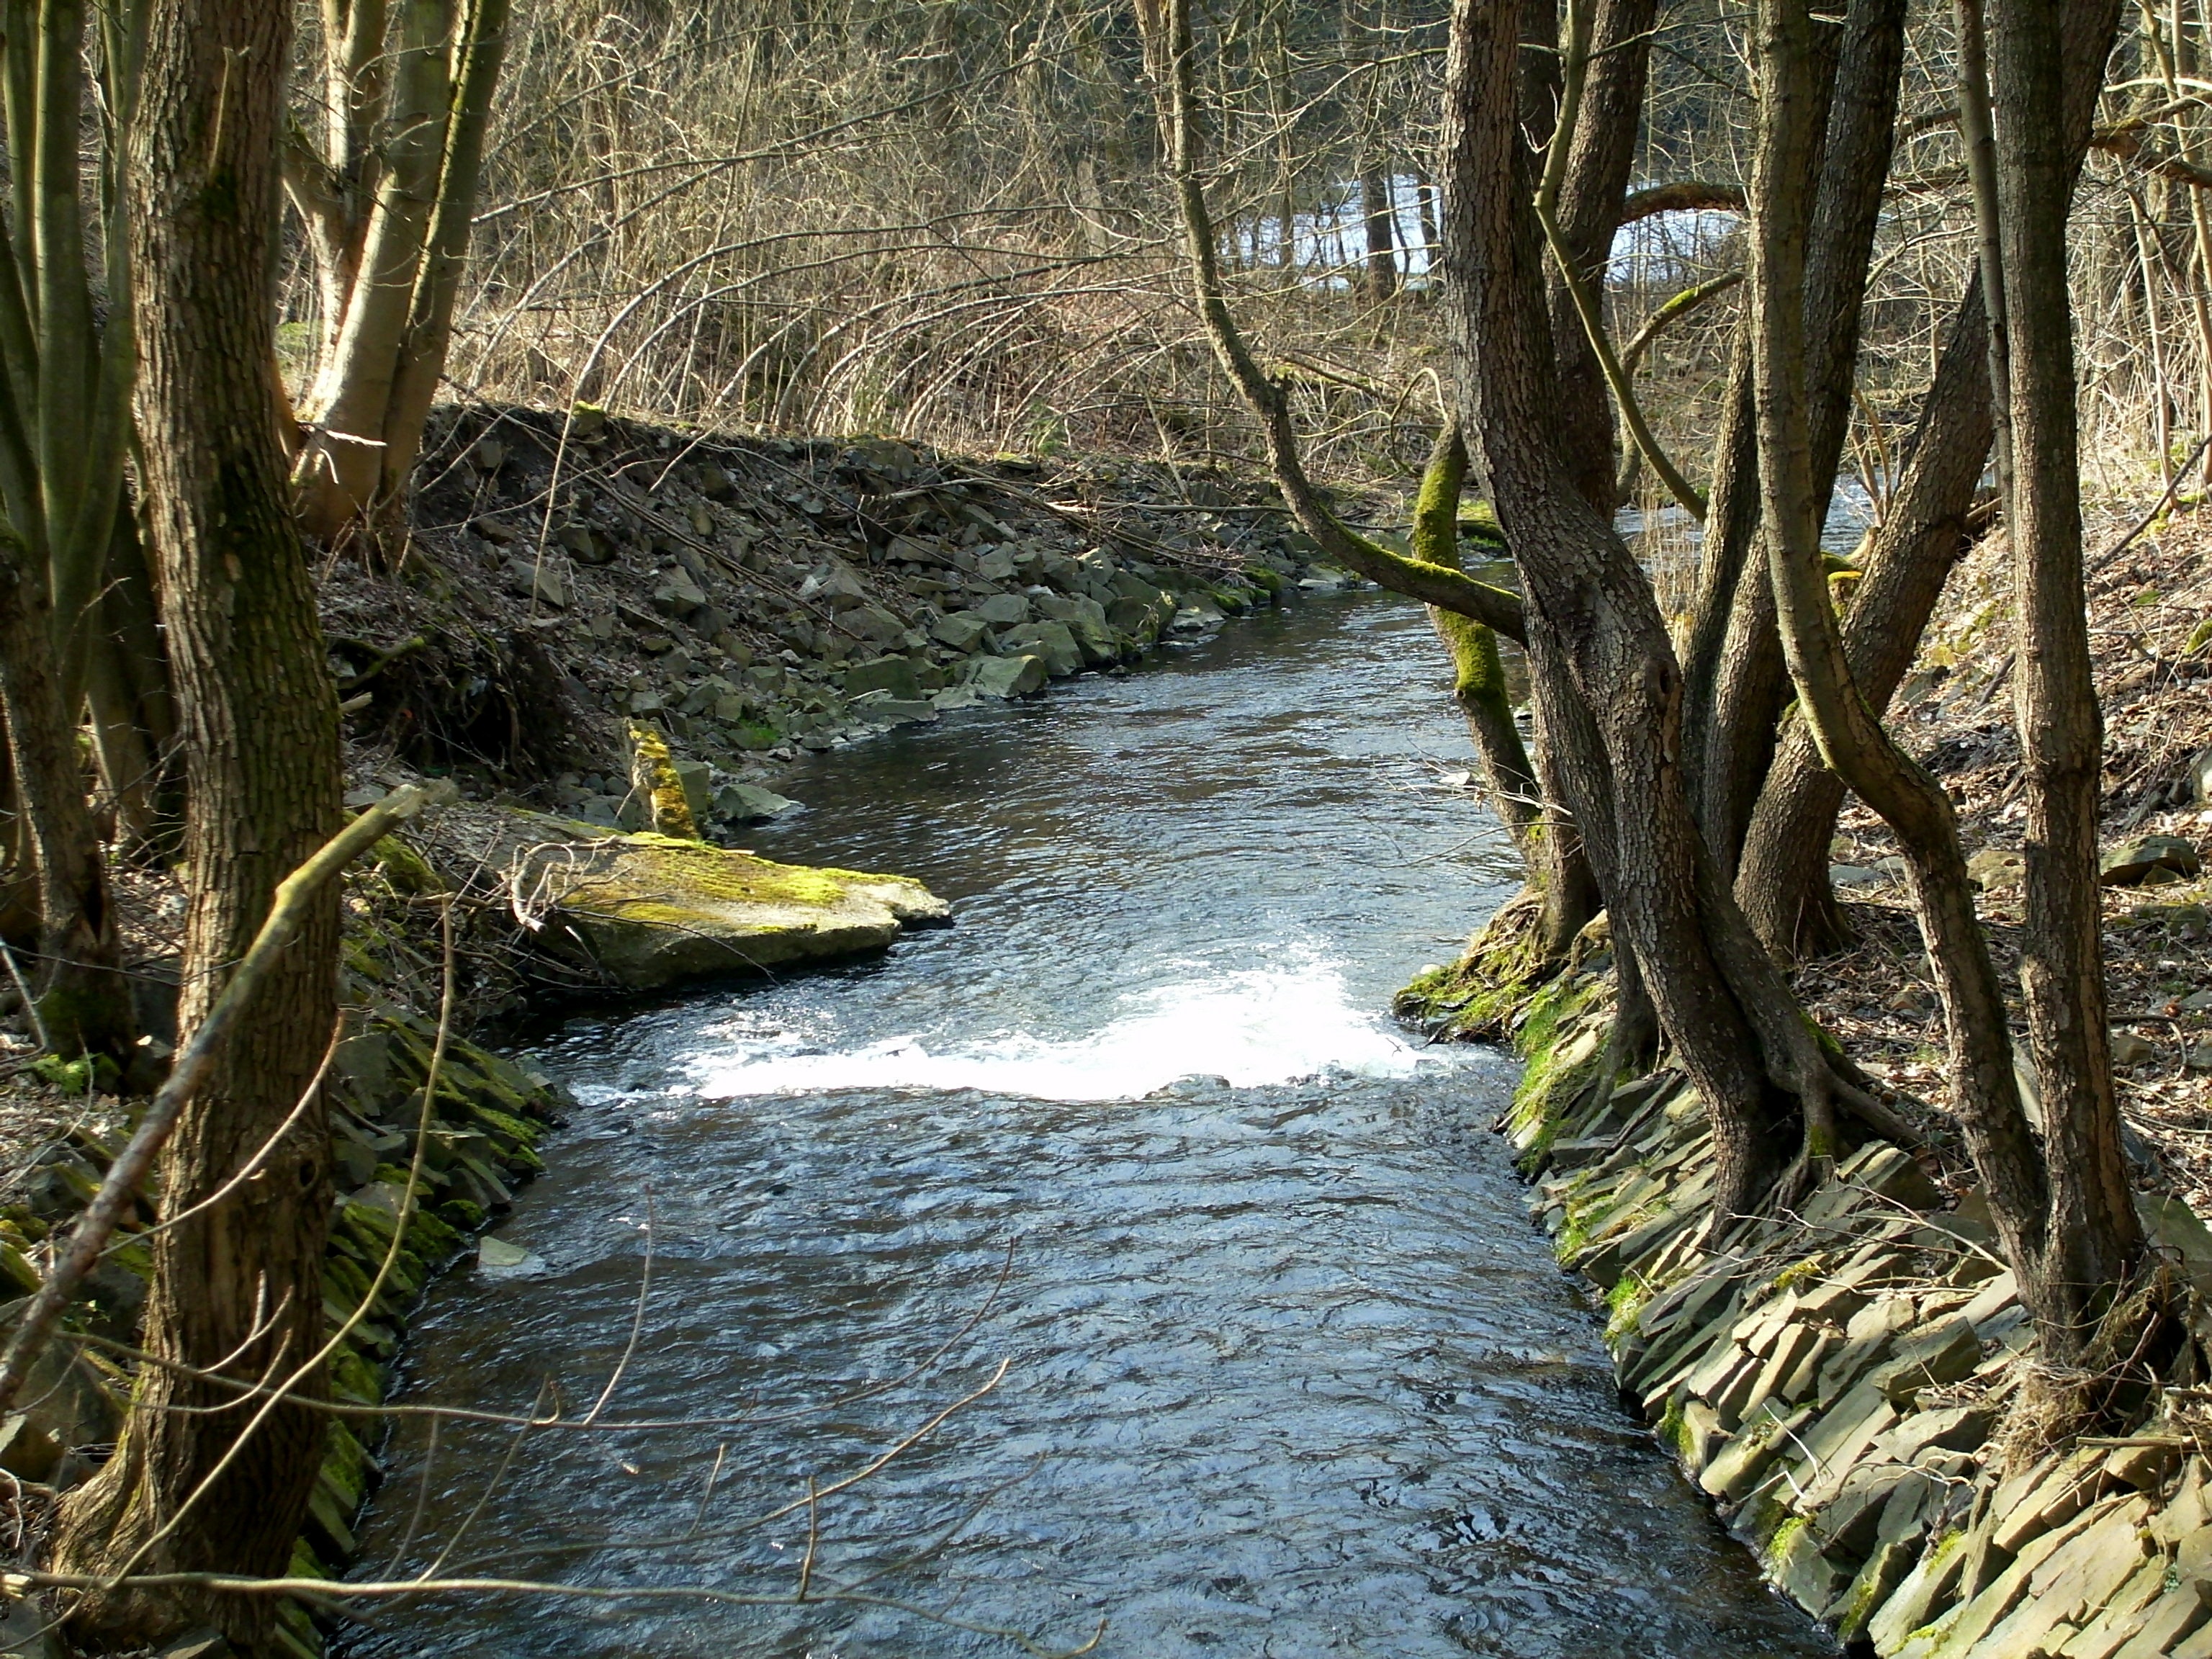
landscape, tree, water, nature, forest, creek, swamp, wilderness, branch, trail, leaf, river, stream, green, jungle, splash, autumn, rapid, waterway, body of water, rainforest, wetland, woodland, bach, habitat, ecosystem, watercourse, landform, water running, natural environment, geographical feature